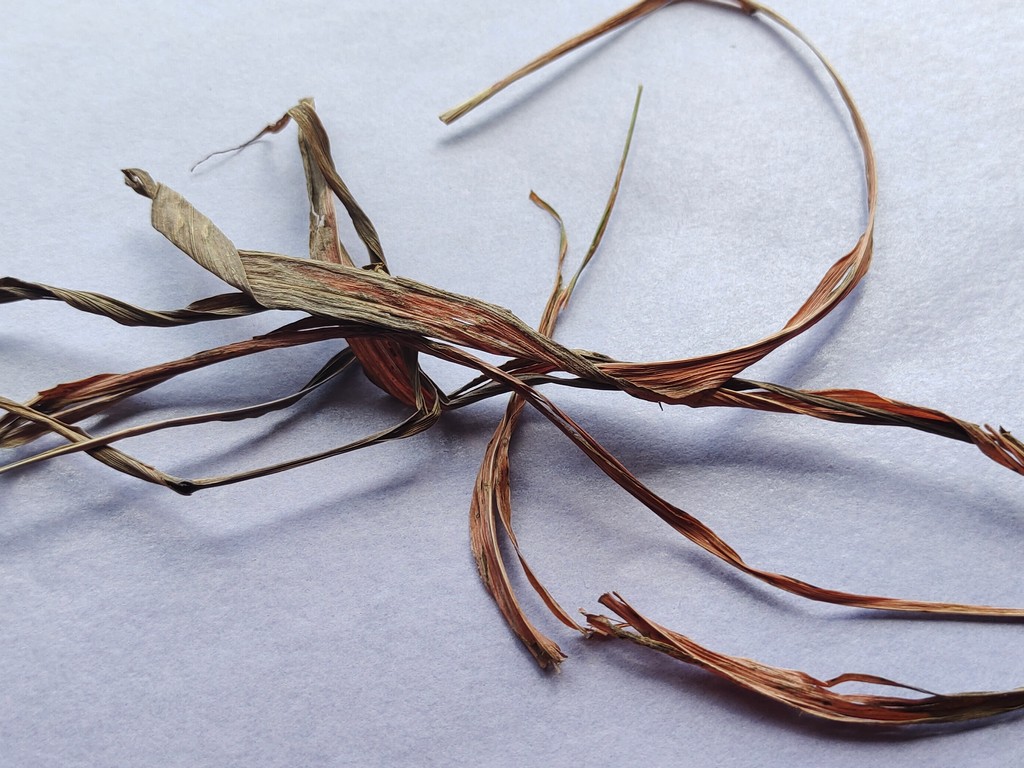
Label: Dried